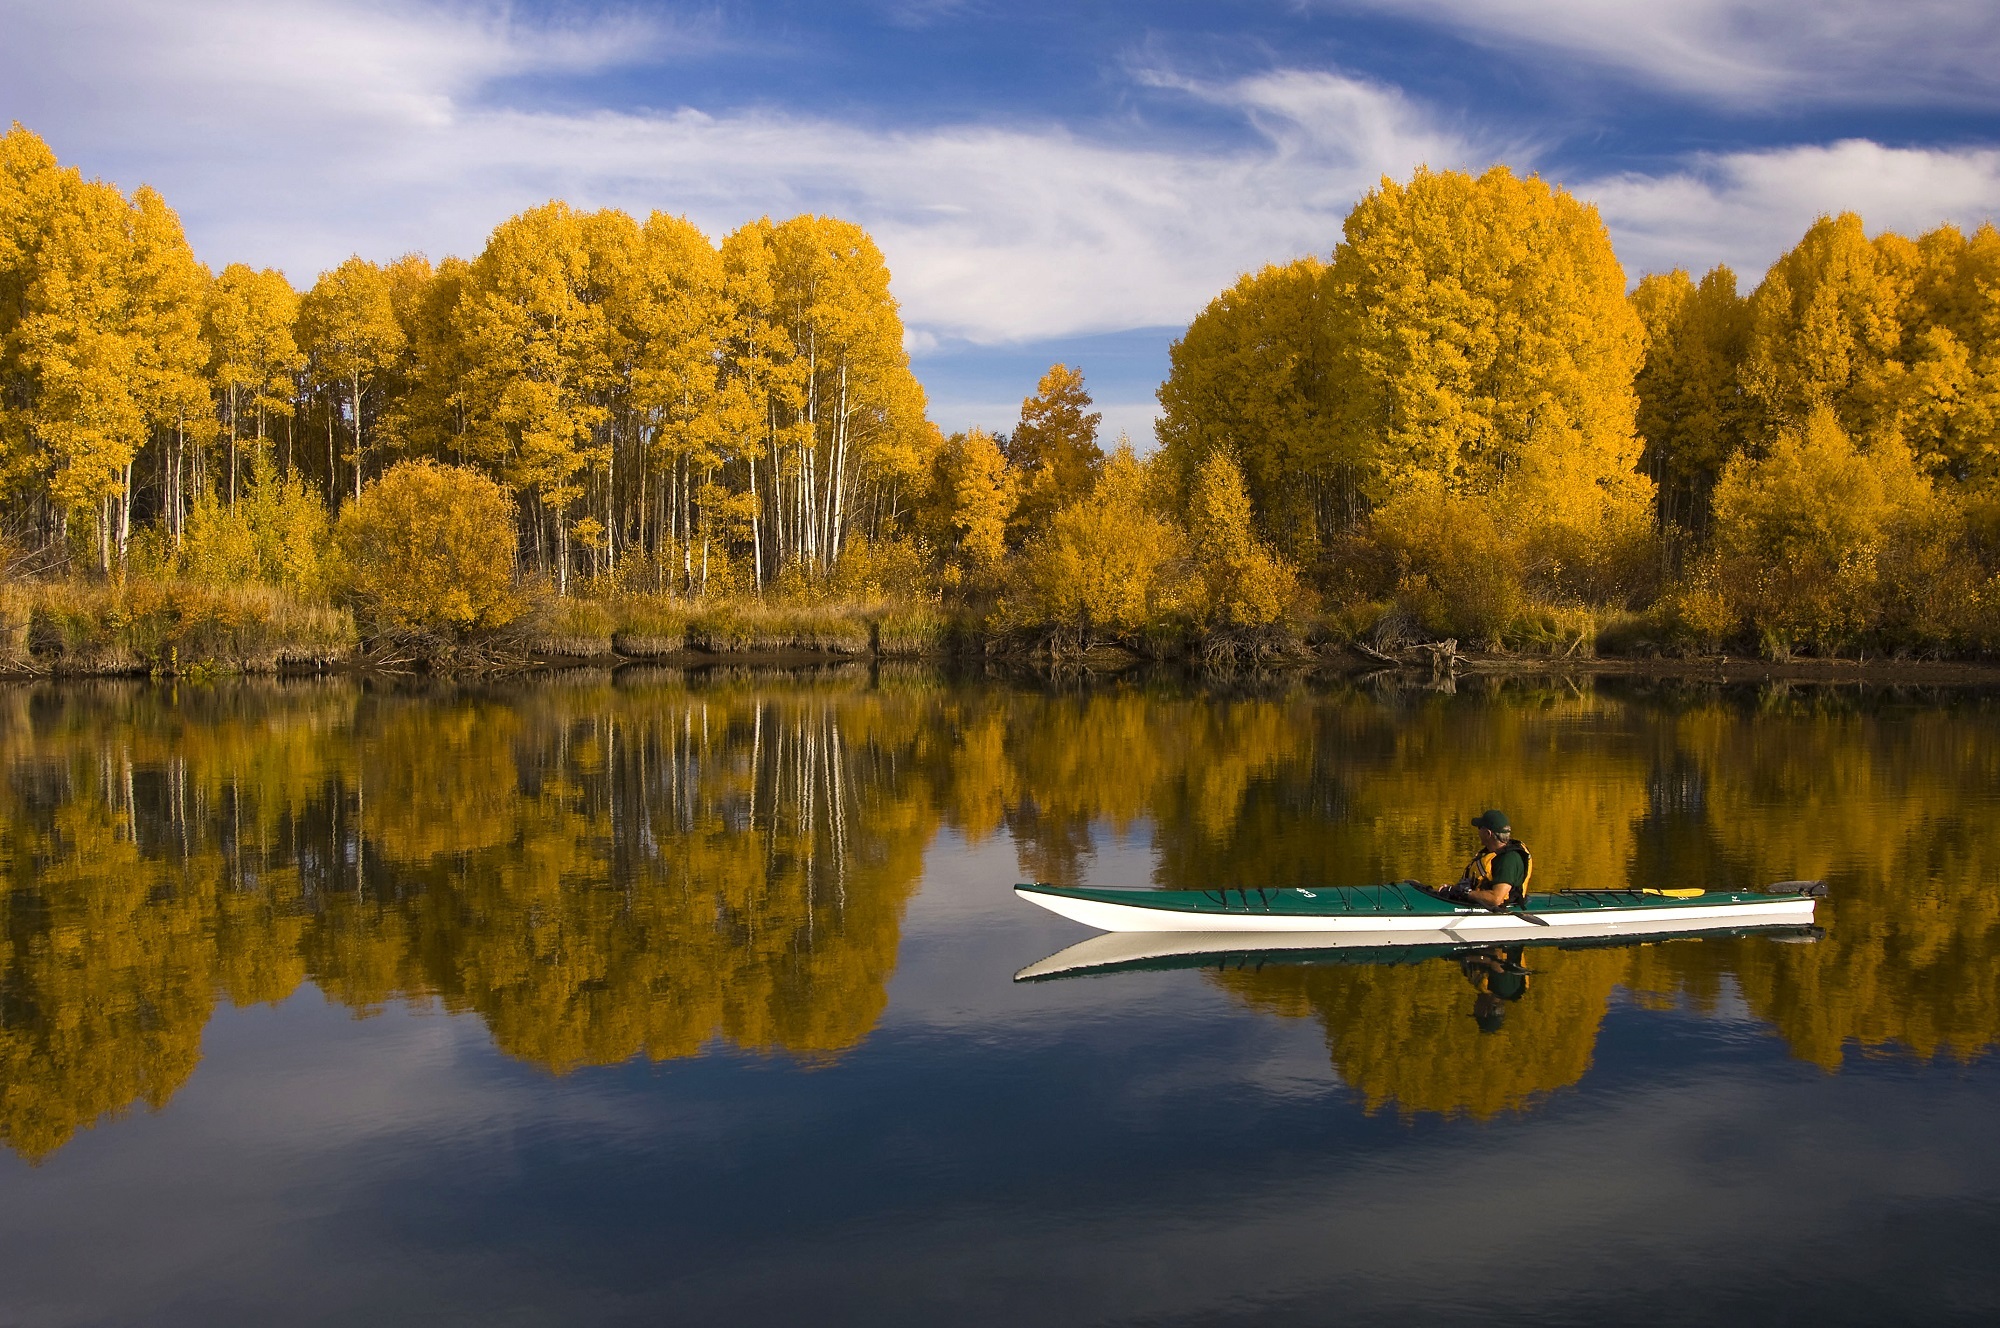
landscape, tree, water, nature, forest, wilderness, boat, morning, leaf, lake, adventure, river, pond, evening, reflection, autumn, kayak, season, trees, woods, placid, woody plant